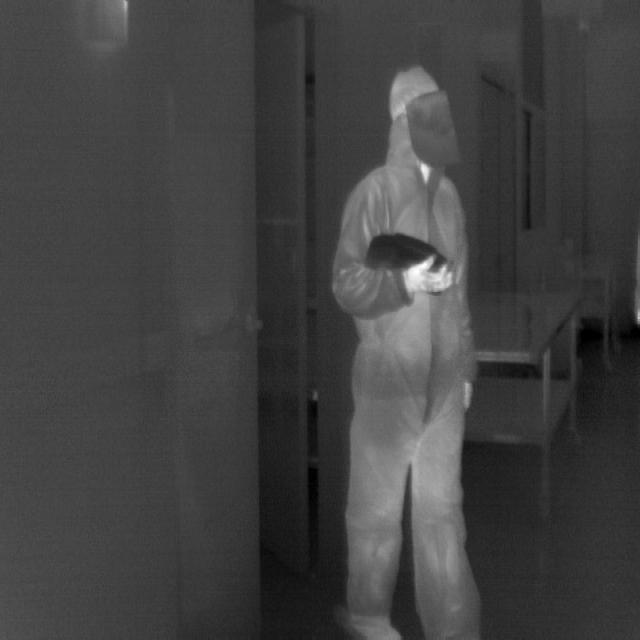
Detected objects:
label: person